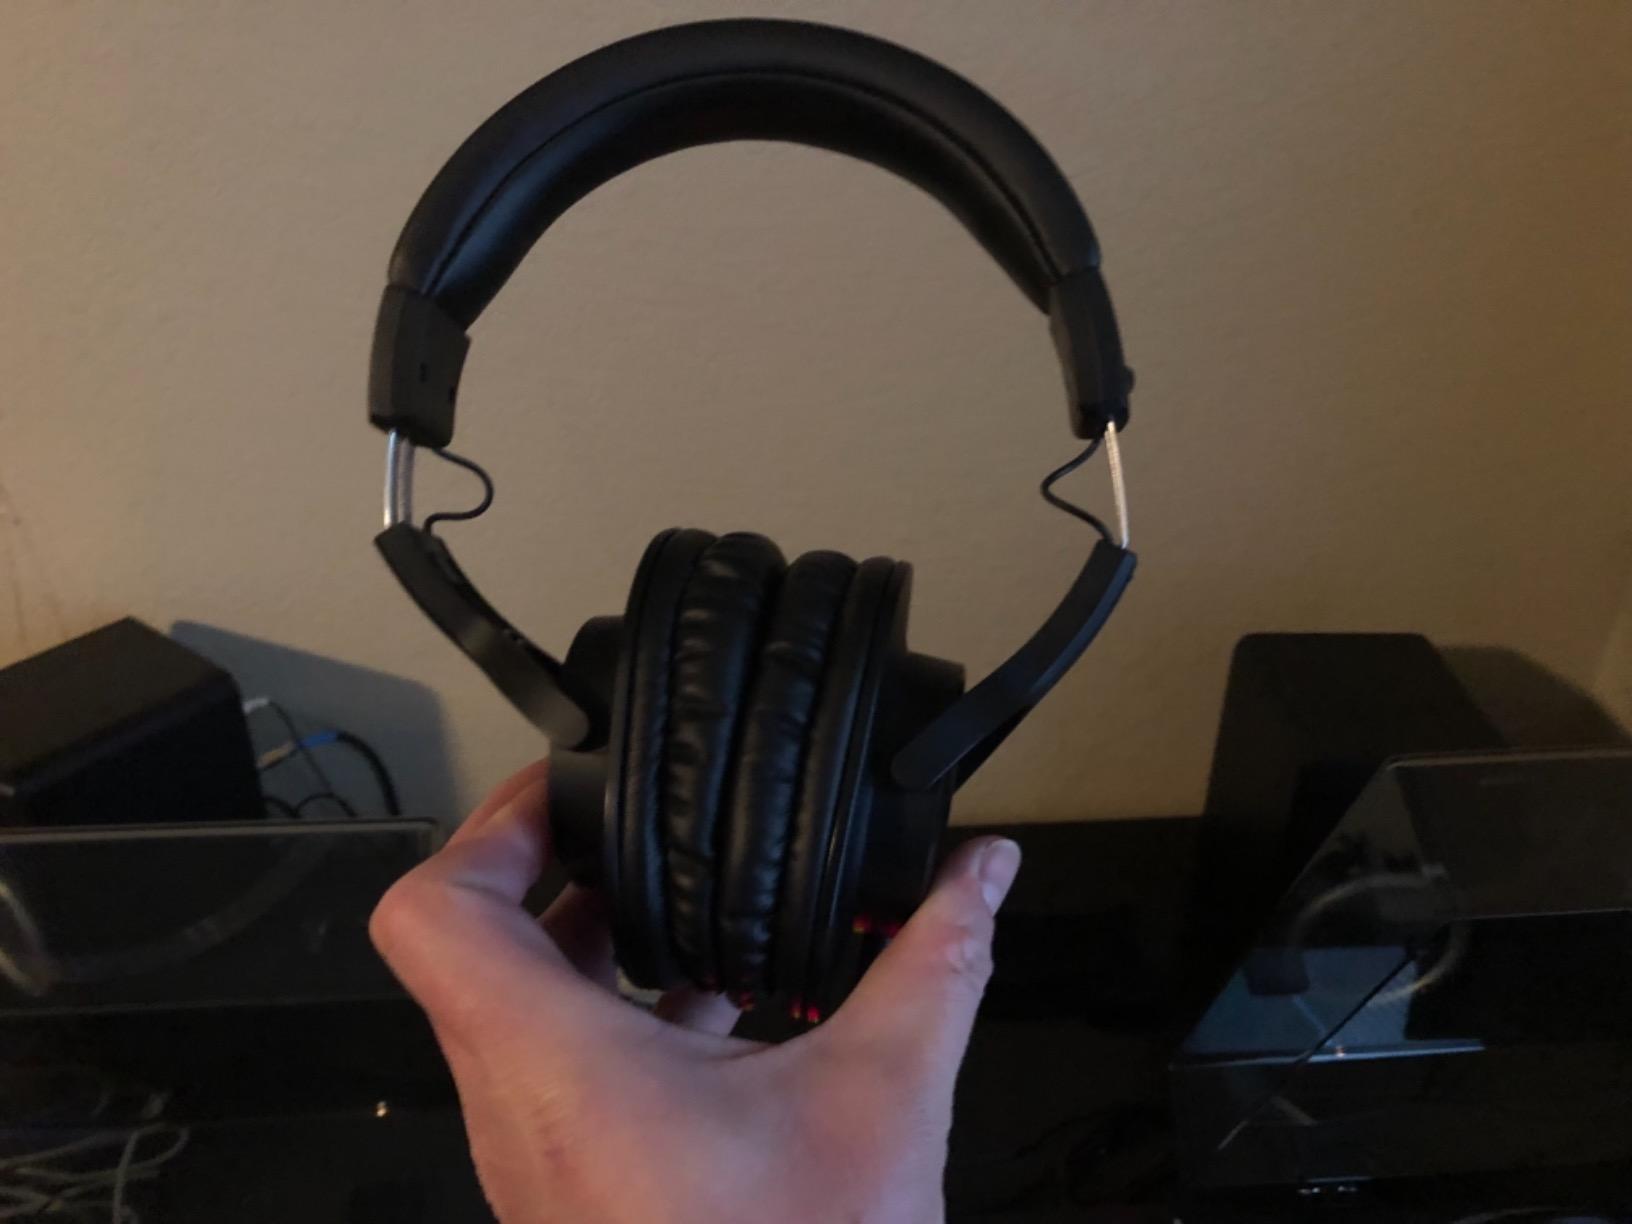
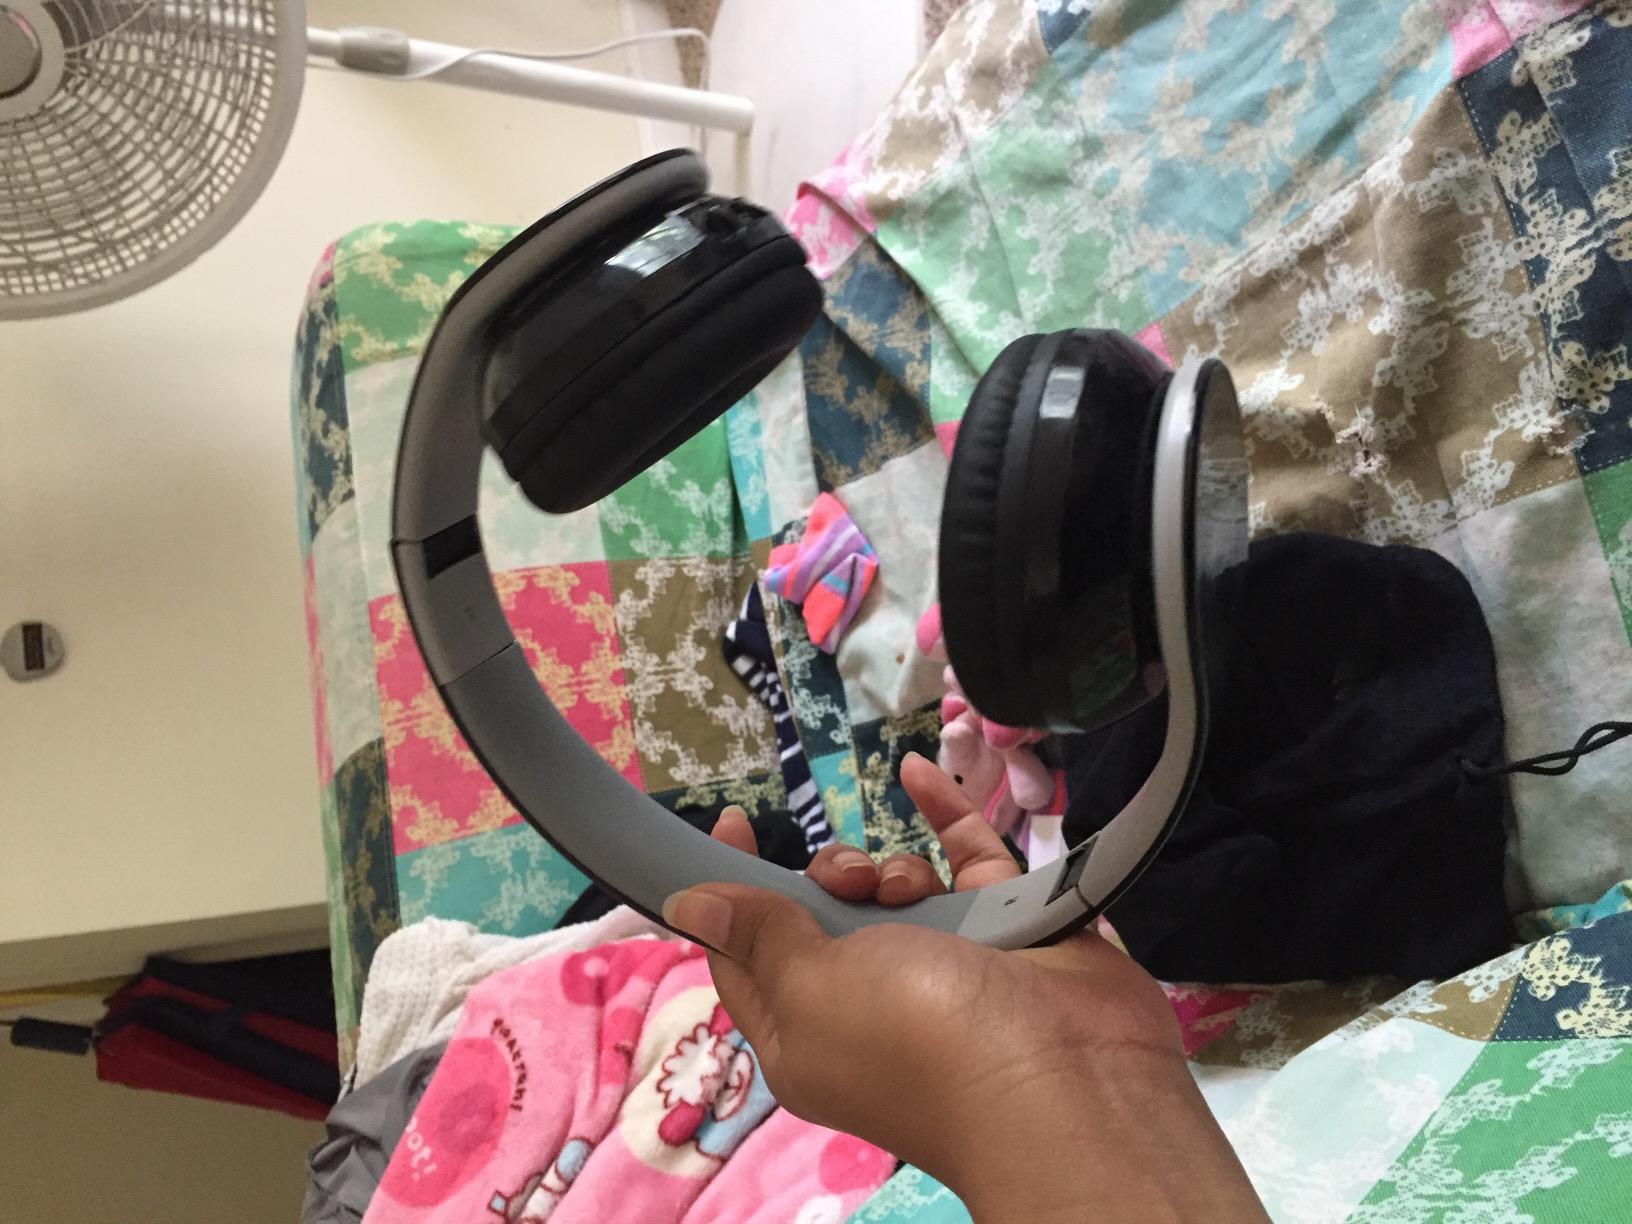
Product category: headphones
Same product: no